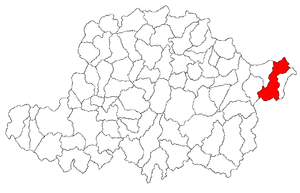
Hălmagiu est une commune du județ d'Arad, Roumanie qui compte 2 852 habitants.